Guillermo Ceniceros

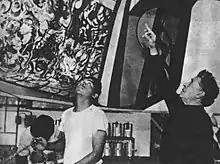
Ceniceros and Siqueiros

Ceniceros was born in a small village called El Salto, located in the municipality of Pueblo Nuevo in the Mexican state of Durango. His father was a woodworker who made toys and furniture in his workshop. His father's shop would become an influence in Ceniceros' life long interest in developing his own innovative working tools. When he was twelve the family moved to Monterrey to seek better economic opportunities. There he attended school and when he was fourteen he entered the Fabricación de Máquinas, S.A. (FAMA), a school/business, where he studied industrial drawing. He considers this early training important as it taught him the importance of geometry, use of space and materials. While at FAMA he met painters Gerardo Cantú and Ignacio Ortiz, and collaborated with them on sketches for publications of Alfonso Reyes, Pedro Garfias and other notable writers.